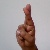
The image shows a hand gesture representing the letter 'R' in Indian Sign Language.